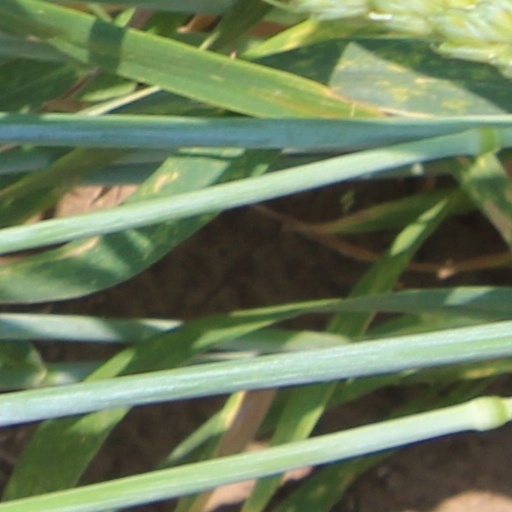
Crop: wheat